Chowdene

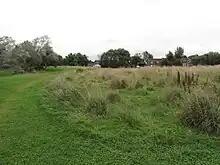
Chowdene Estate in 2012

Chowdene is a suburb and electoral ward of Gateshead, Tyne and Wear.